Aetomilitsa

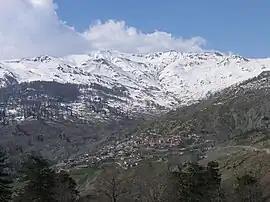
View on Aetomilitsa village. Peaks of Gramos mountain visible in the background

Aetomilitsa (before 1927: Δέντσικο - "Dentsiko") is a village in the Ioannina regional unit, Epirus, Greece. Since the 2011 local government reform it is part of the municipality Konitsa, of which it is a municipal unit. Before 2011, it was an independent community. The 2021 census recorded 200 residents in the village. The community of Aetomilitsa covers an area of .